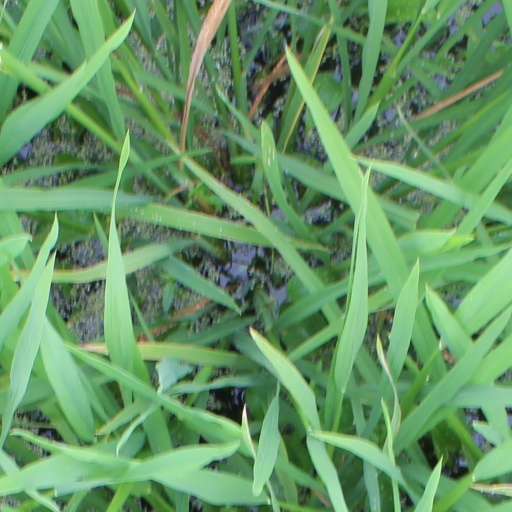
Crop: rice